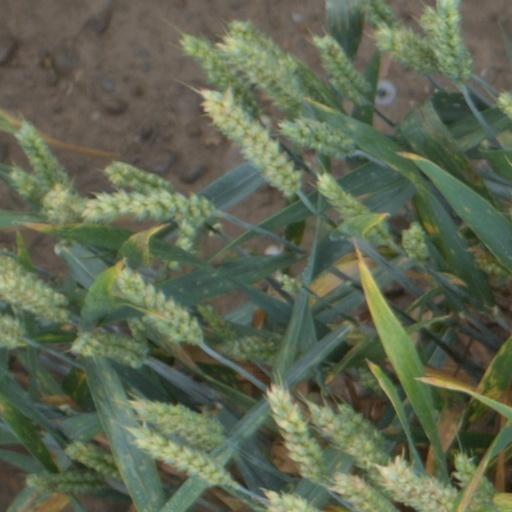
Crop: wheat